Three Sisters (Oregon)

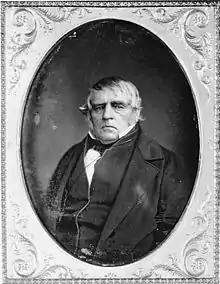
A stern-looking man in a suit in the style of the mid-18th century

Unlike its sister peaks, South Sister has an uneroded summit crater about in diameter that holds a small crater lake known as Teardrop Pool, the highest lake in Oregon. Its cone consists of basaltic andesite along with red scoria and tephra, with exposed black and red inner walls made of scoria. Hodge Crest, a false peak, formed between 28,000 and 24,000 years ago, roughly around the same time as the main cone.